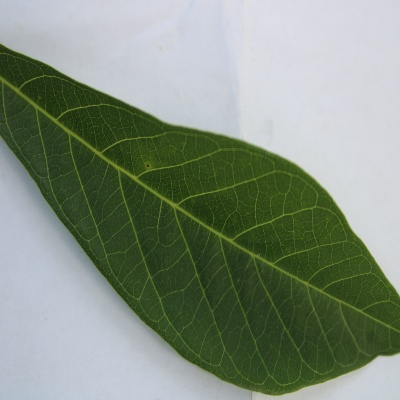
Crop: Cassava
Condition: healthy